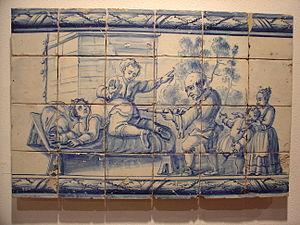
Scène de lavement au XVIIIe siècle. Museo Nacional do Azulejo, Lisbonne (Portugal).
Le lavement, acte médical :
La purge est une pratique de la médecine traditionnelle basée sur l'utilisation de plantes médicinales et dont le but est de débarrasser du corps, à titre préventif ou curatif, des substances nocives qui le rendent ou qui pourraient le rendre malade.
Le clystère est le nom anciennement donné au lavement, un traitement à base d'eau salée ou d'une potion plus complexe, très fréquemment administré dans de nombreuses indications aux XVIIᵉ et XVIIIᵉ siècles.
Le lavage de l'intestin, lavement de l'intestin ou irrigation du colon consiste en l'injection d'un volume d'eau ou d'un autre liquide dans le côlon, au moyen d'une pompe à lavement ou d'une canule insérée dans l'anus. On ne doit pas confondre le lavement et l'administration de laxatifs liquides par voie rectale, souvent improprement dénommés « lavements ».